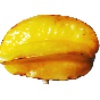
Label: Carambula 1